Punk's Not Dead (2007 film)

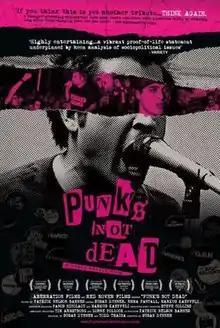
Theatrical release poster

Punk's Not Dead is a 2007 documentary film directed by Susan Dynner, an American hardcore punk fan. The filmmakers infiltrate American clubs, malls, recording studios, etc. where they set out to claim hardcore punk and pop punk music is "thriving" from an American perspective. Its content features performances largely from 1980s hardcore bands and MTV skate punk and pop punk/rock acts. It also includes various interviews and behind-the-scenes footage with the bands, labels and fans.